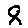
Label: 8